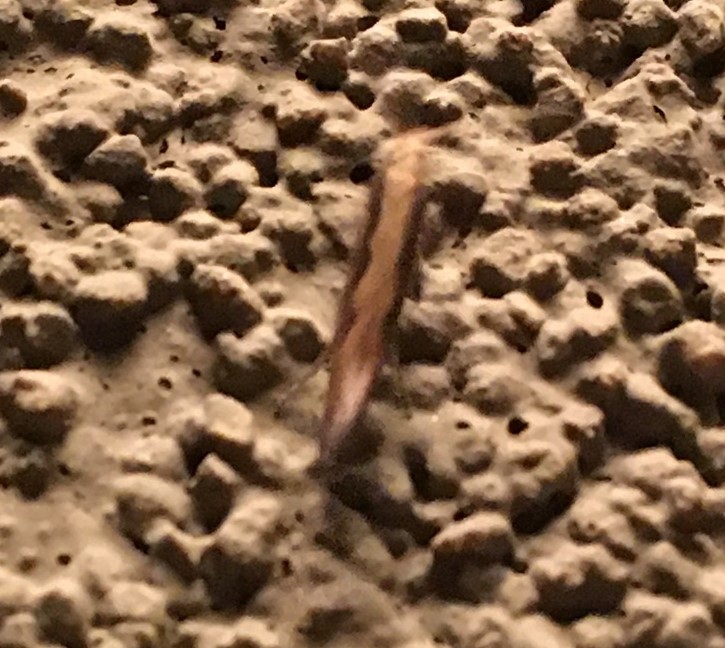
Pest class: diamondback_moth